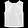
Label: Shirt